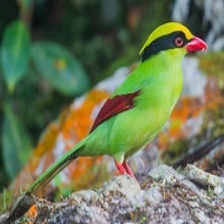
Species: GREEN MAGPIE
Scientific name: CISSA CHINENSIS
ImageNet parent category: magpie